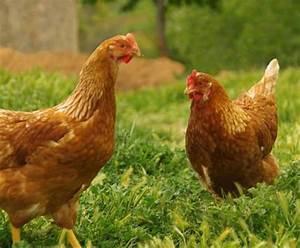
chicken